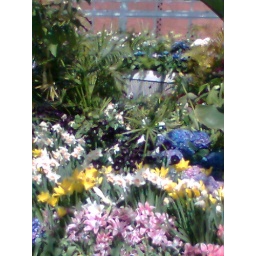
green house in westmount